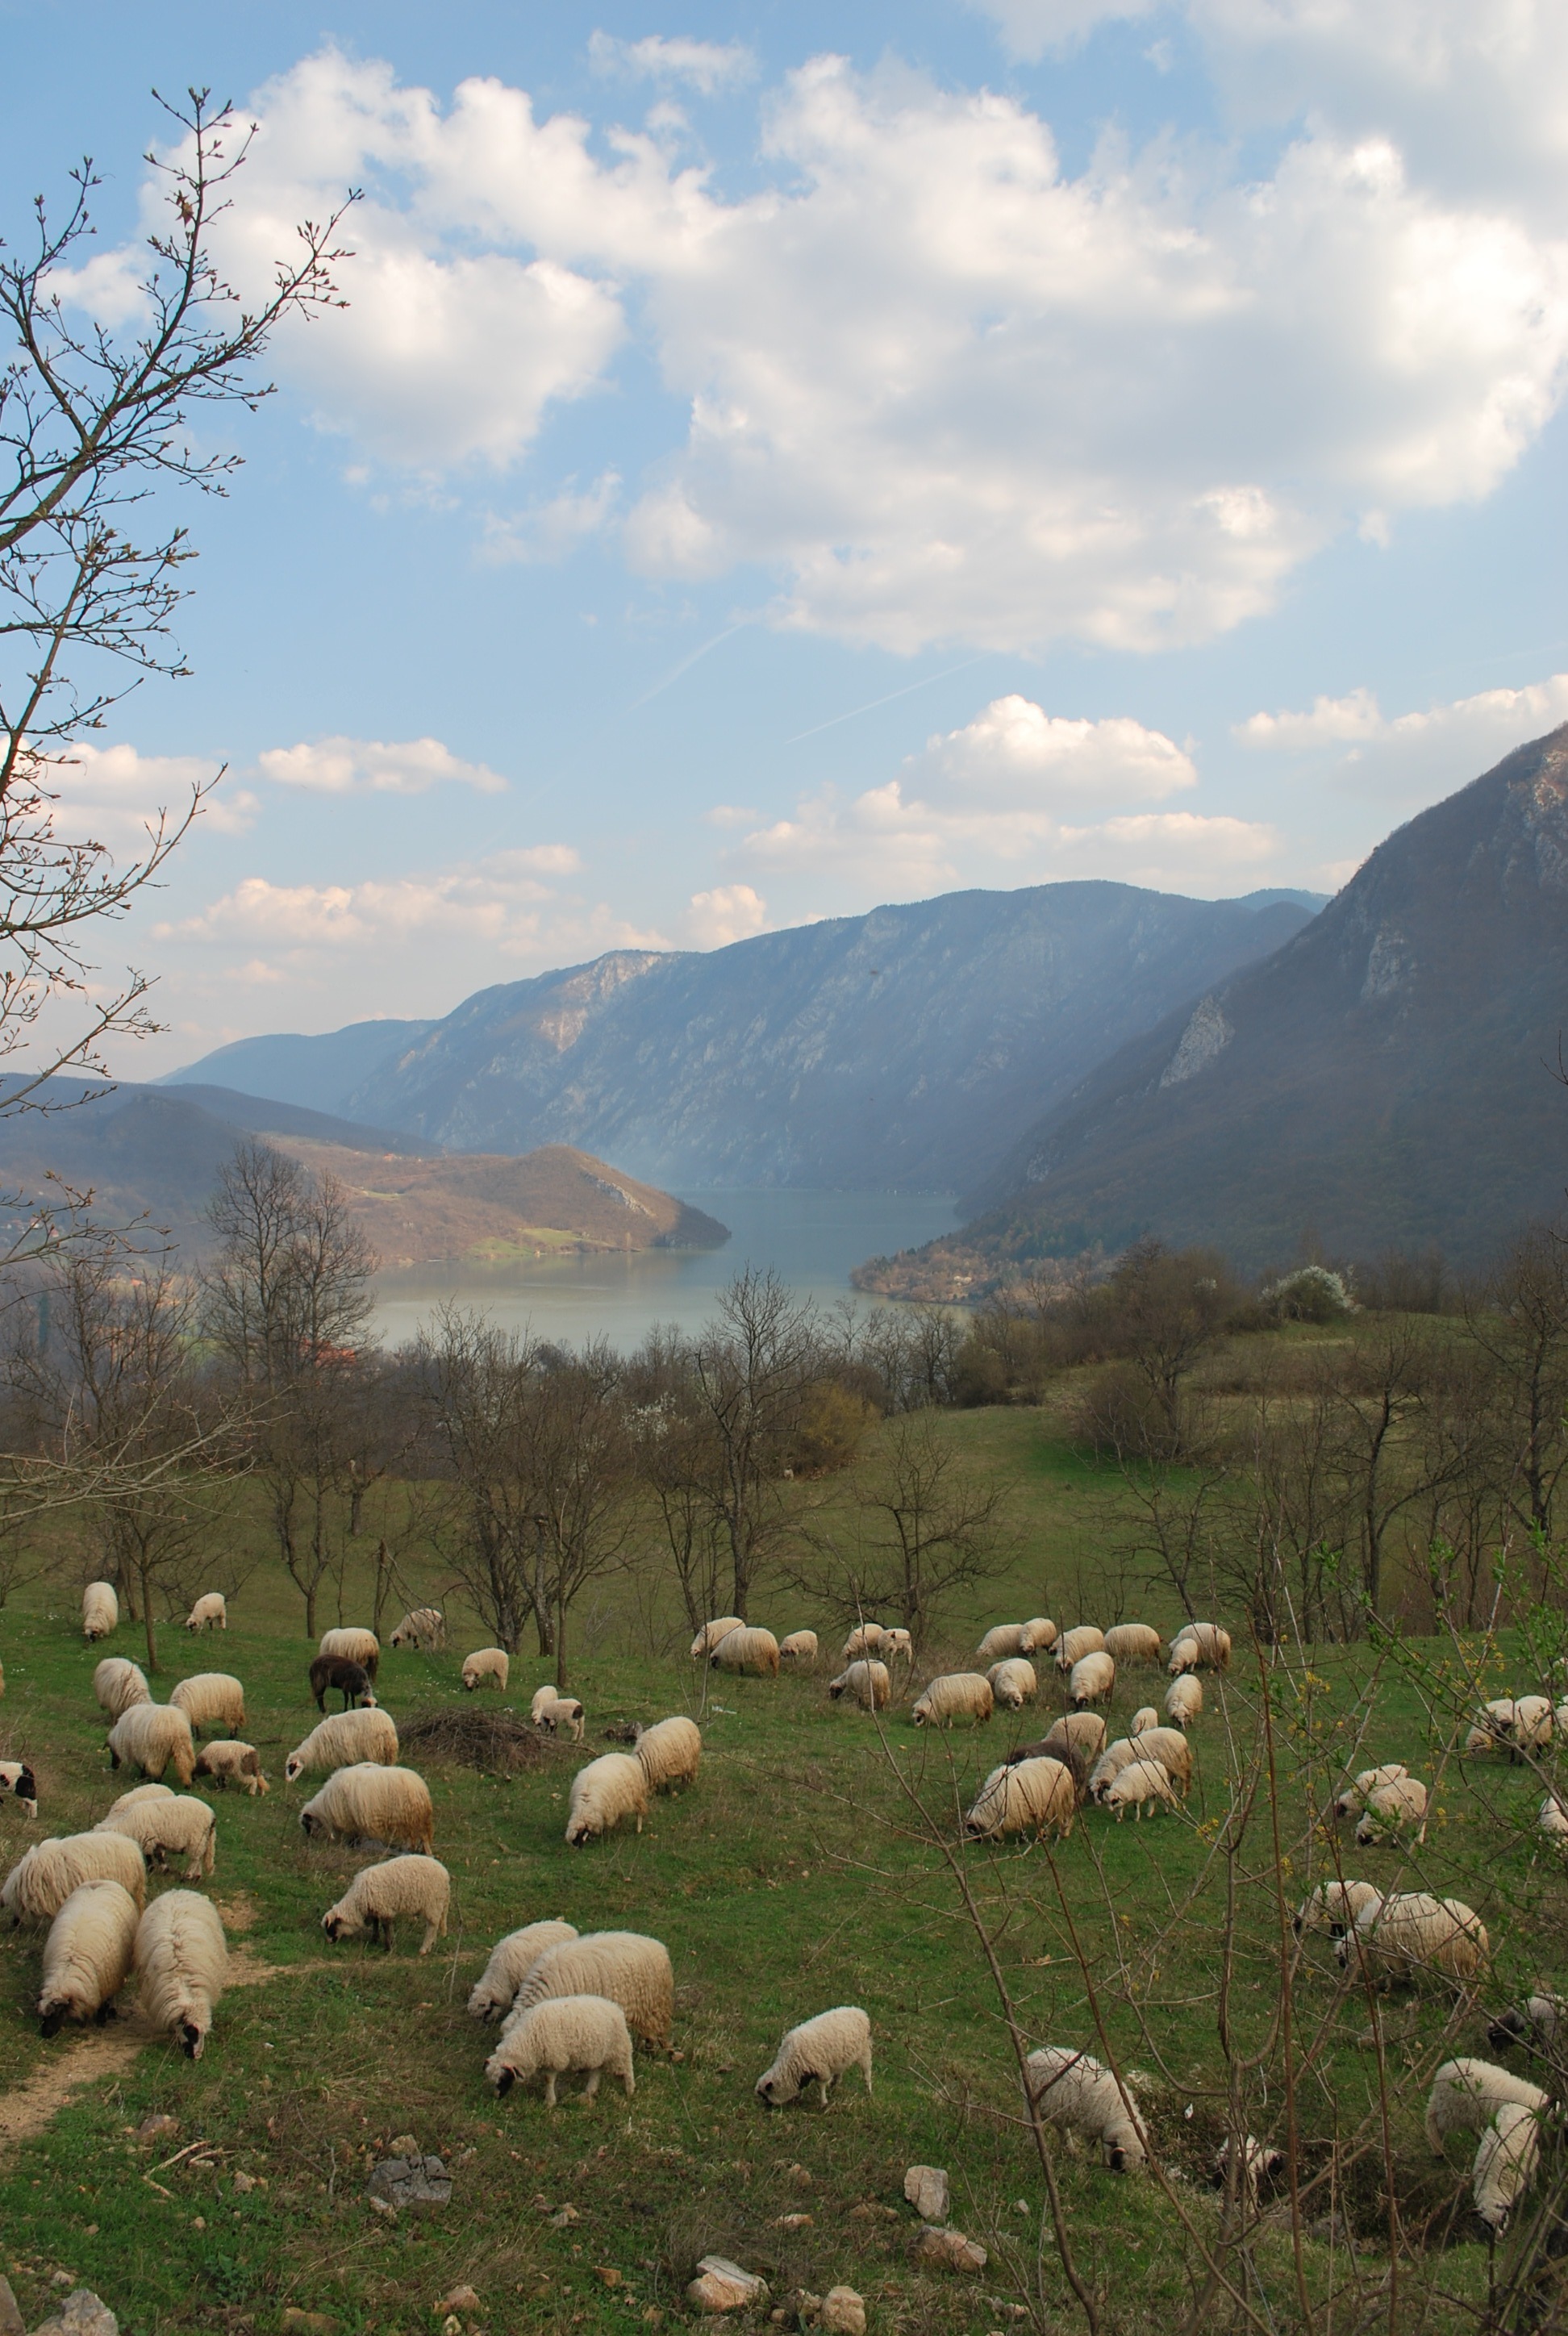
landscape, nature, wilderness, mountain, meadow, hill, flower, lake, valley, mountain range, herd, pasture, grazing, sheep, highland, flock of sheep, grassland, plateau, bosnia, rural area, mountainous landforms, herd of sheep on the drina, drina